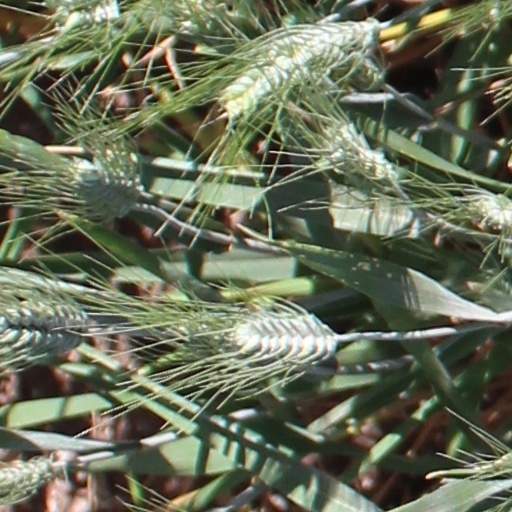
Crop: wheat